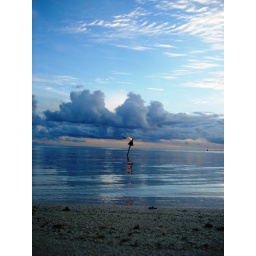
Torches are lit in the water on the main beach every night